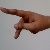
The image shows a hand gesture representing the letter 'P' in Indian Sign Language.